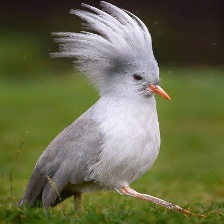
Species: KAGU
Scientific name: RHYNOCHETOS JUBATUS